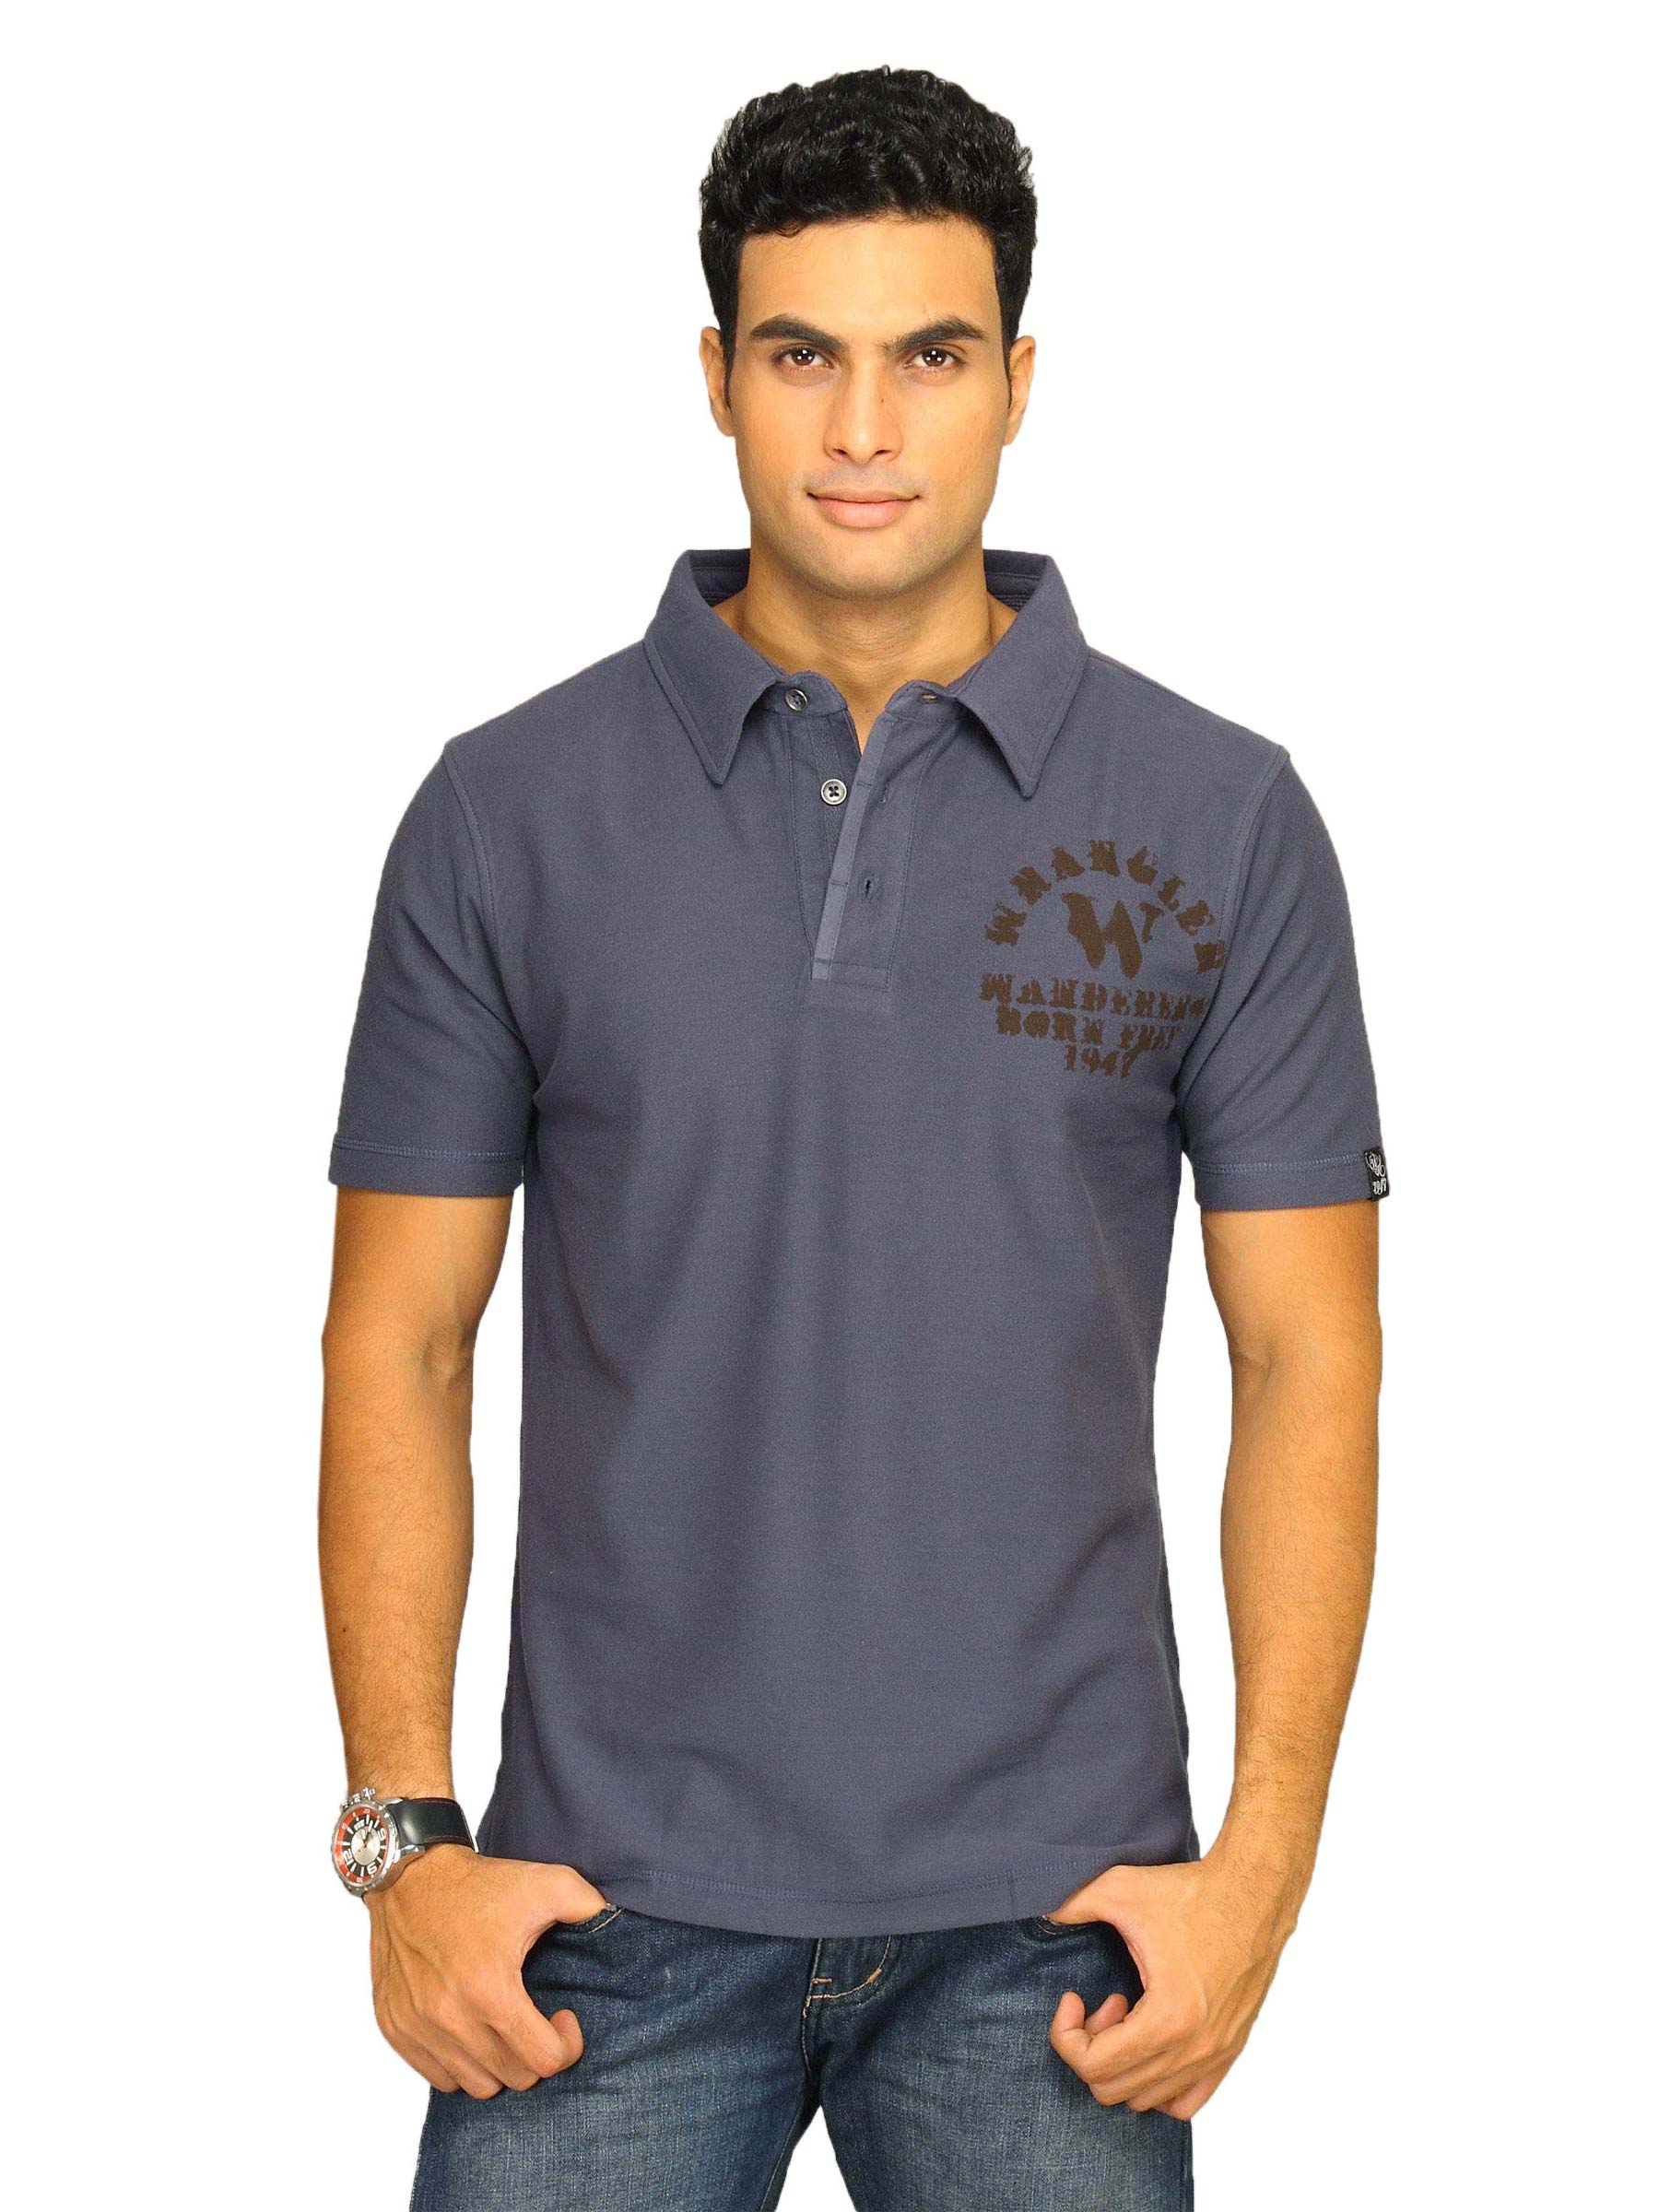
Wrangler Men's Reverse Polo Pique Navy Blue T-shirt
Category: Apparel / Topwear / Tshirts
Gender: Men
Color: Navy Blue
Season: Summer 2011
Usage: Casual